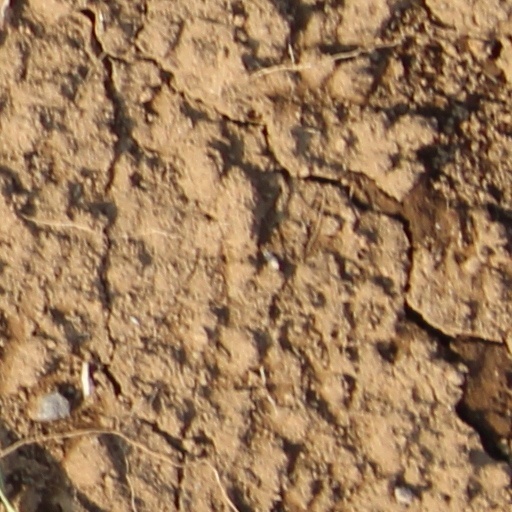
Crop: wheat